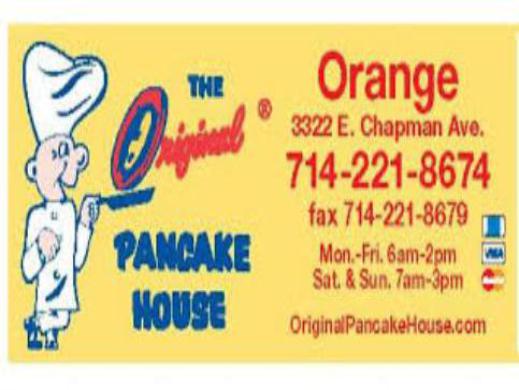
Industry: Food